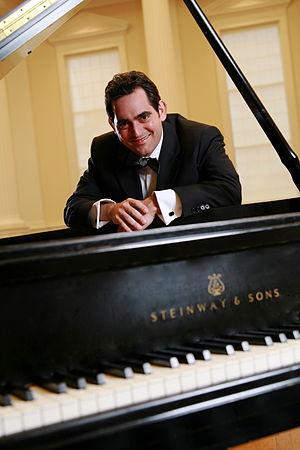
Malek Jandali est un compositeur et pianiste syrien né le 25 décembre 1972 à Waldbröl en Allemagne.